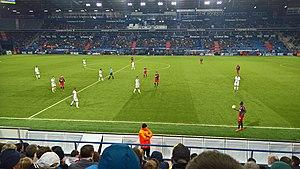
Scène du match de football opposant le SM Caen et l'ES Troyes AC (octobre 2017)
La saison 2017-2018 du Stade Malherbe de Caen, club de football français, voit le club évoluer en Ligue 1. C'est la 17ᵉ saison du club normand à ce niveau.
L'Espérance Sportive Troyes Aube Champagne est un club professionnel de football français basé à Troyes, dans l'Aube.
La saison 2017-2018 de l'ESTAC Troyes, club de football français, voit le club évoluer en Ligue 1, la Coupe de France, et la Coupe de la Ligue.